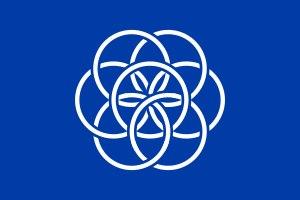
Plusieurs propositions ont été émises pour la création d'un « drapeau de la Terre ». Aucune de ces propositions n'a recueilli la reconnaissance officielle d'un quelconque État. Les trois seuls drapeaux approchant de cet idéal et ayant obtenu une certaine reconnaissance politique et morale à l'échelle planétaire sont le drapeau des Nations unies, le drapeau olympique, et dans une moindre mesure celui - non-officiel - du Jour de la Terre.